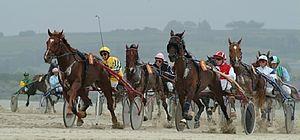
Courses hippiques de la Baie de Kernic de Plouescat.
La liste des hippodromes de Bretagne recense de manière exhaustive les 29 hippodromes situés dans la région française de Bretagne.
Plouescat [pluɛskat] est une commune française de Bretagne, située sur le littoral nord du département du Finistère. Le gentilé est Plouescatais, Plouescataise. La ville se situe à l'ouest du Léon. C'est aussi une station balnéaire réputée dans la région, qui attire de nombreux touristes.